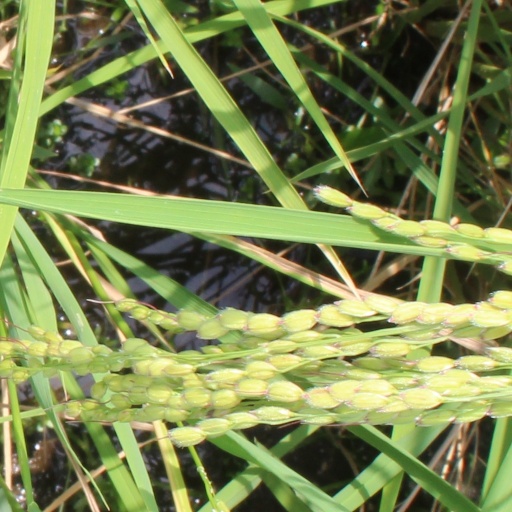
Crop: rice